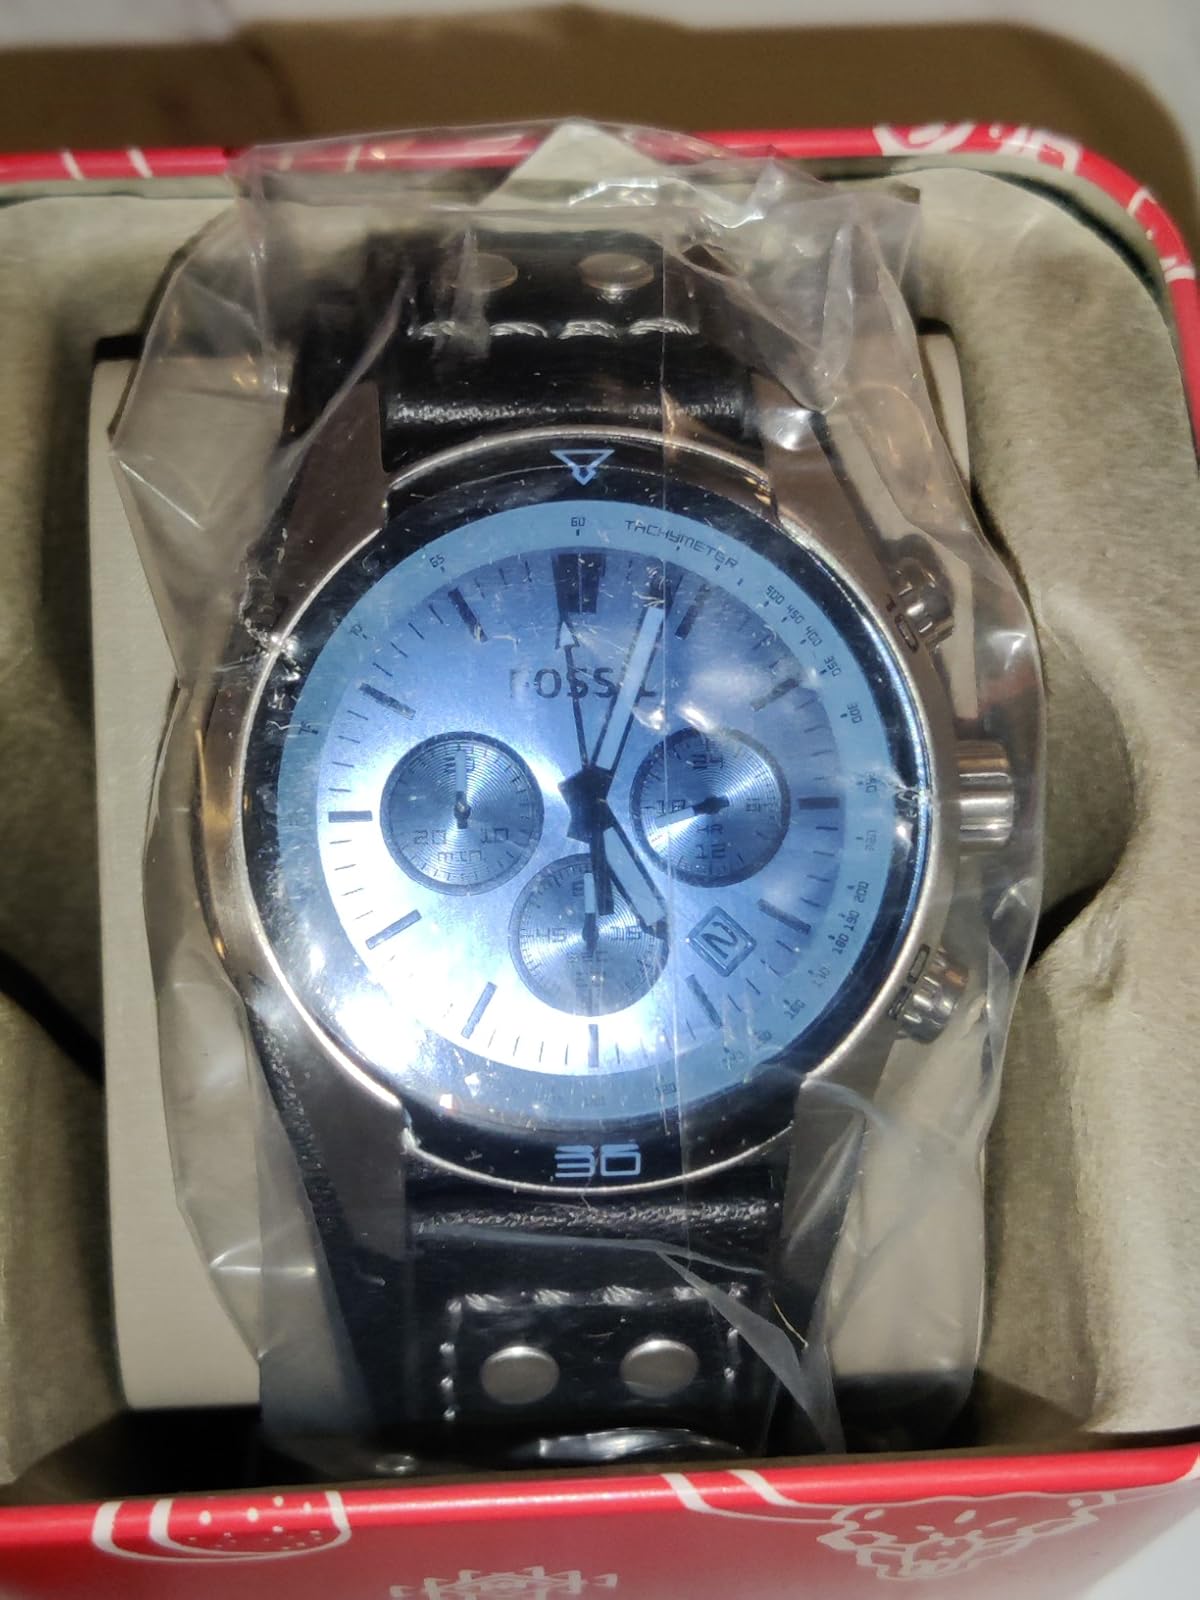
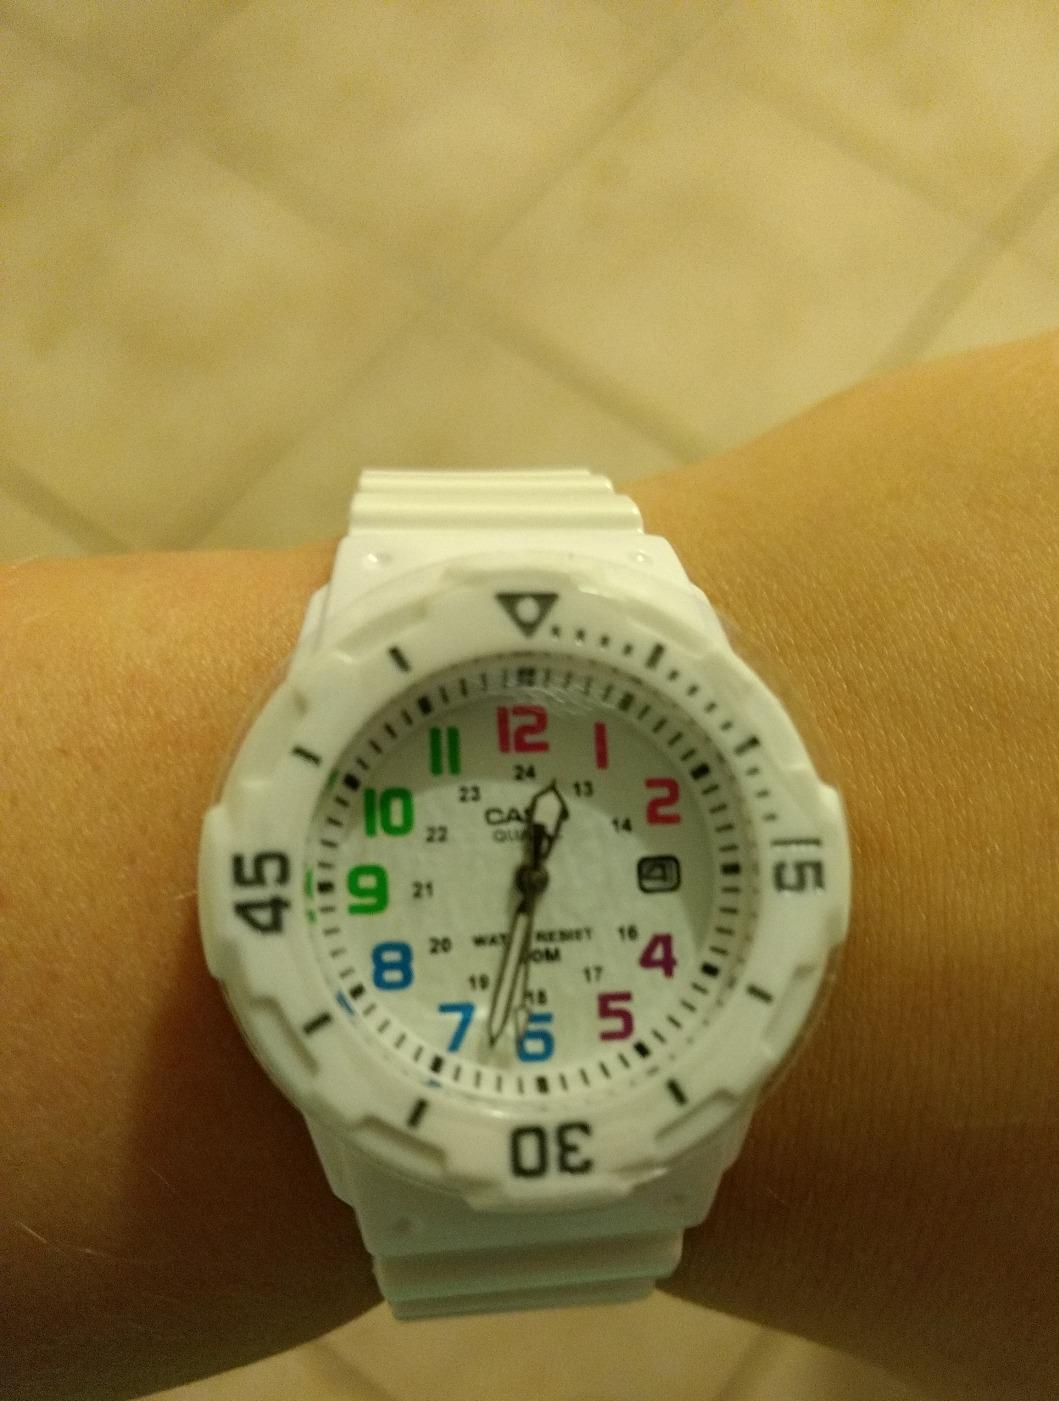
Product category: accessories_watch
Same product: no